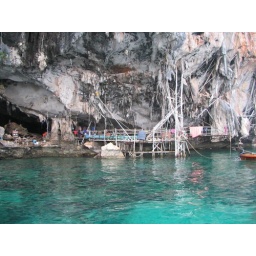
Thai people have built a home in the rocks out of sticks and other small materials.